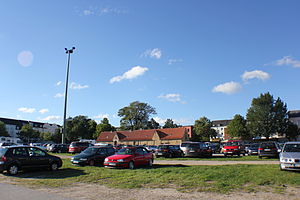
Exe (Flensborg)
Ekserserplads (≈ Exe) på Friserbjerg
Exe eller Eksercerløkke er et kvarter i bydelen Friserbjerg beliggende i det vestlige Flensborg. Kvarteret har sit navn fra Ekserserpladsen, som i daglig tale blev omtalt som Exe. Allerede i middelalderen blev pladsen benyttet til fugleskydning og sammenkomster af borgerskabet. Der blev også handlet med dyr og madvarer. Senere blev pladsen anvendt af omrejsende tivoli eller cirkus. Ekserserpladsen er også stedet hvor nazisternes bogbrænding den 30. maj 1933 fandt sted.